The Long Ships (film)

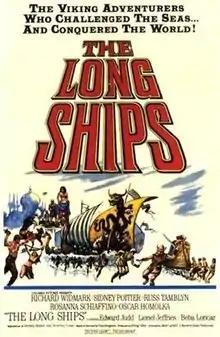
Original cinema poster

The Long Ships is a 1964 Anglo–Yugoslav adventure film shot in Technirama directed by Jack Cardiff and starring Richard Widmark, Sidney Poitier, Russ Tamblyn and Rosanna Schiaffino.